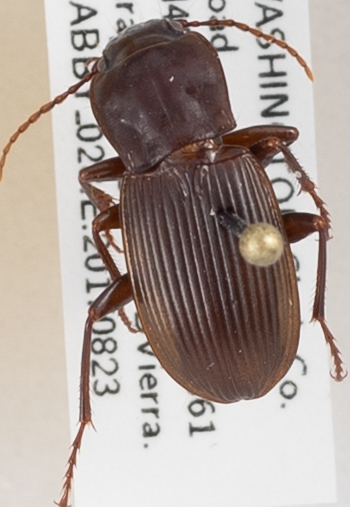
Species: Pterostichus herculaneus
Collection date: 2017-08-23
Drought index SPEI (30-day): -1.28
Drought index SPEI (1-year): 1.13
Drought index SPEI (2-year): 0.9